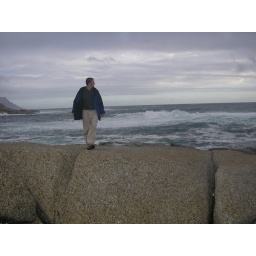
I look like I would walking on a street.But I'm not on a street.I'm on a rock in the ocean.